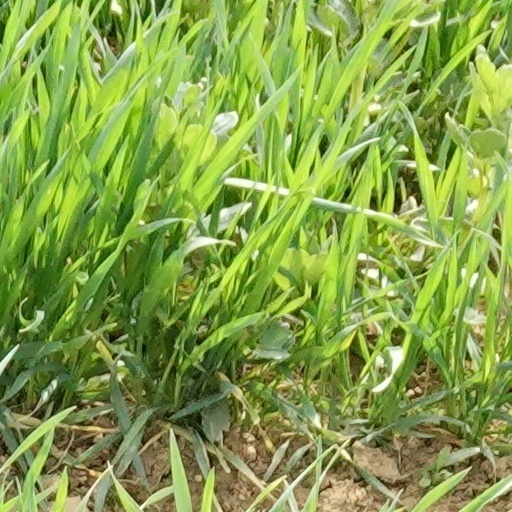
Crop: wheat